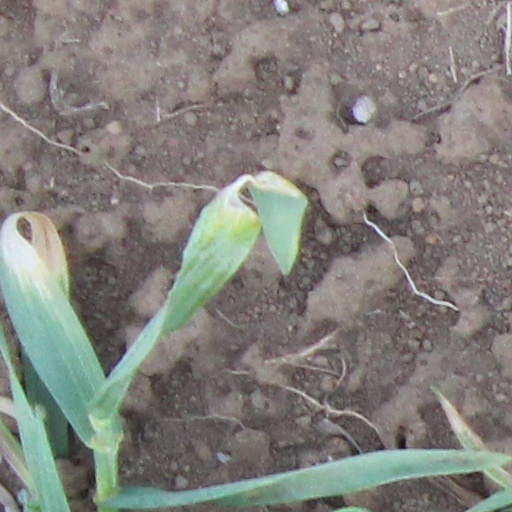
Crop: wheat